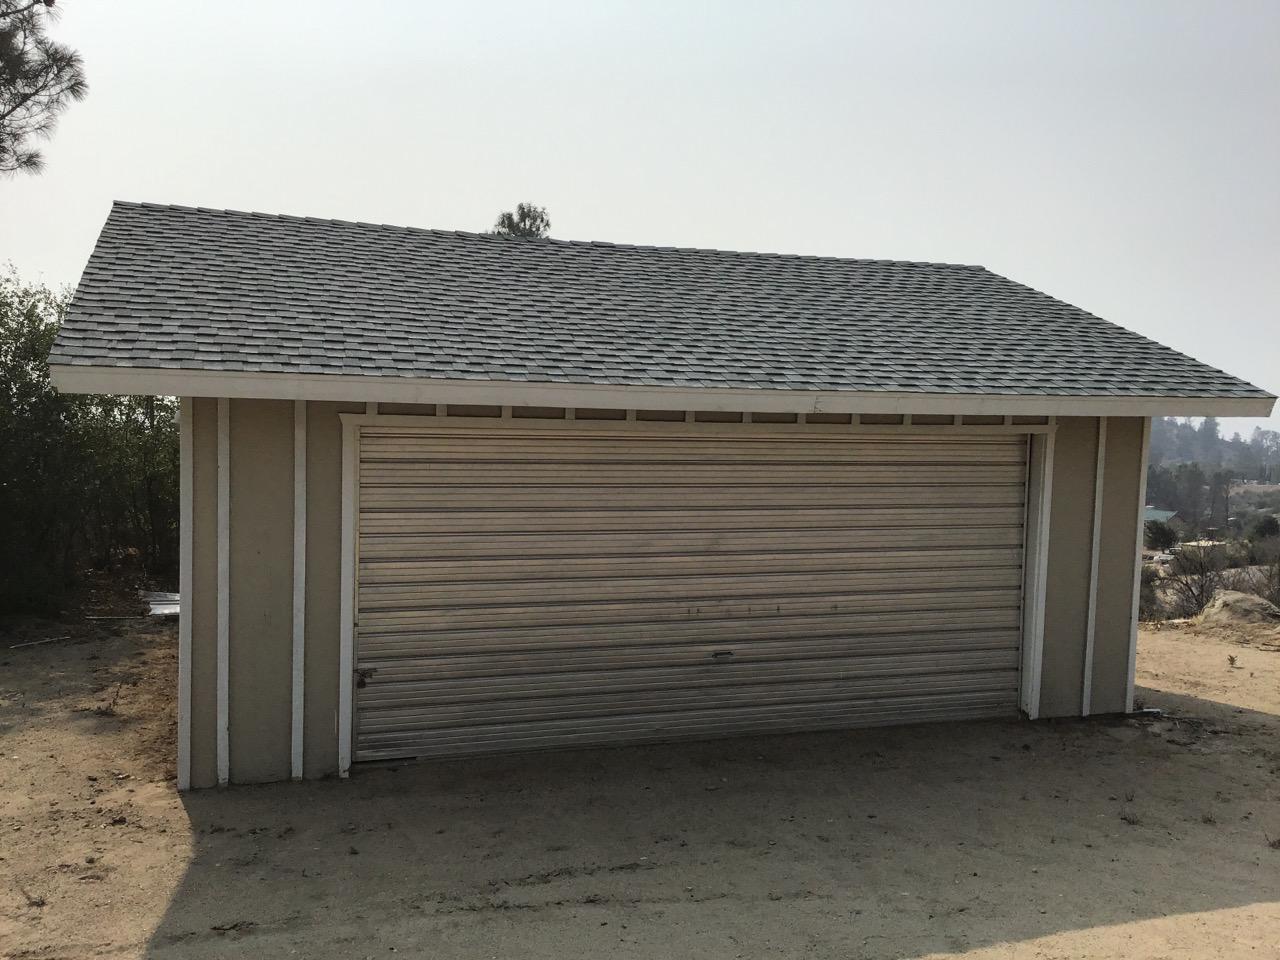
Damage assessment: no_damage